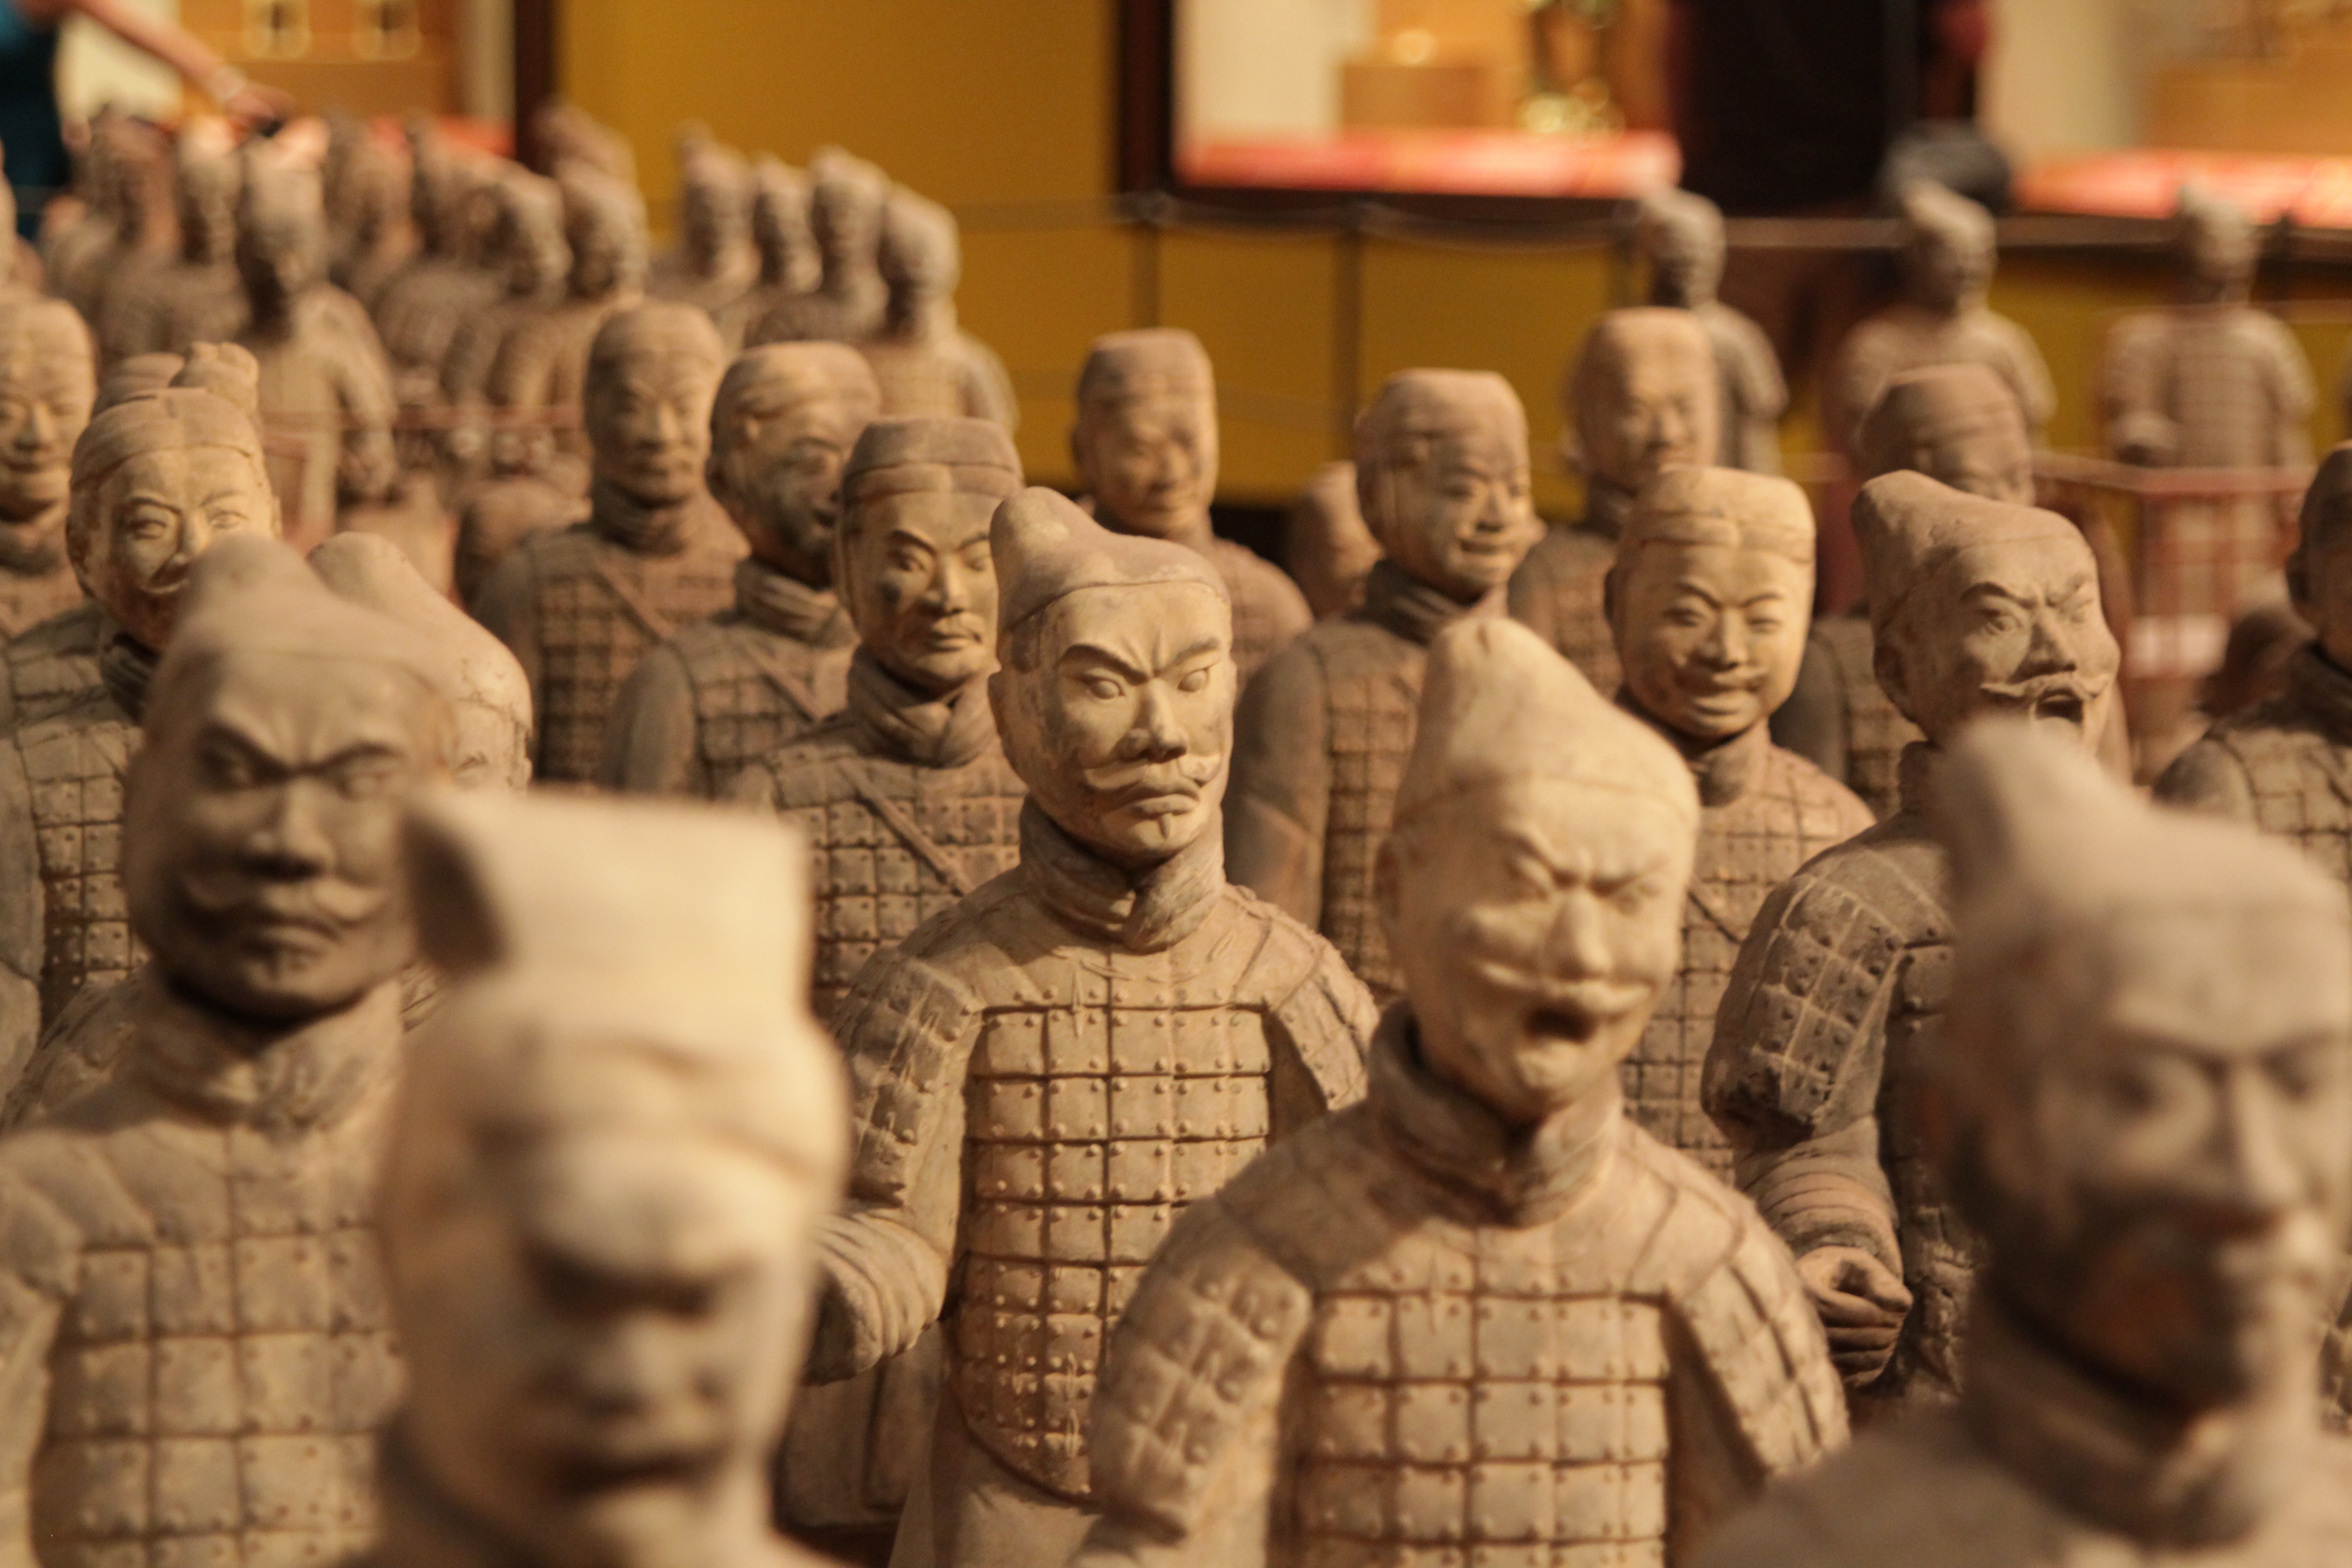
people, monument, military, statue, soldier, army, asia, terracotta, sculpture, art, temple, history, carving, soldiers, china, troop, warrior, ancient history